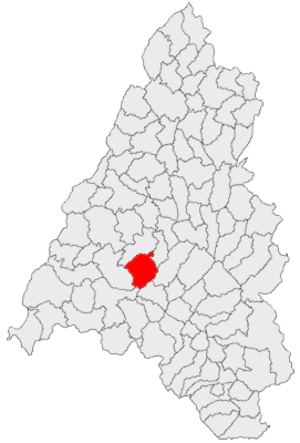
Lăzăreni est une commune roumaine du județ de Bihor, en Transylvanie, dans la région historique de la Crișana et dans la région de développement Nord-Ouest.